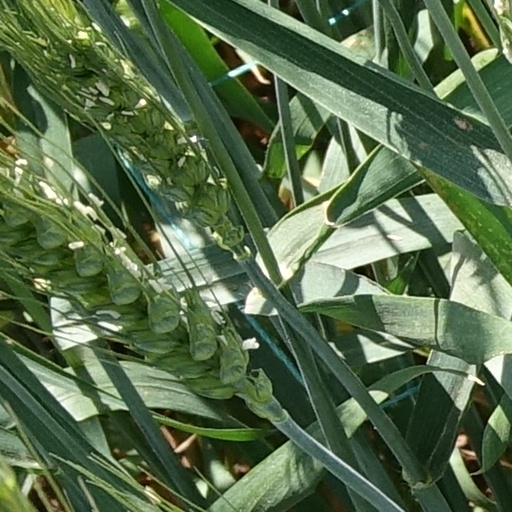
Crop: wheat